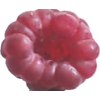
Label: raspberry